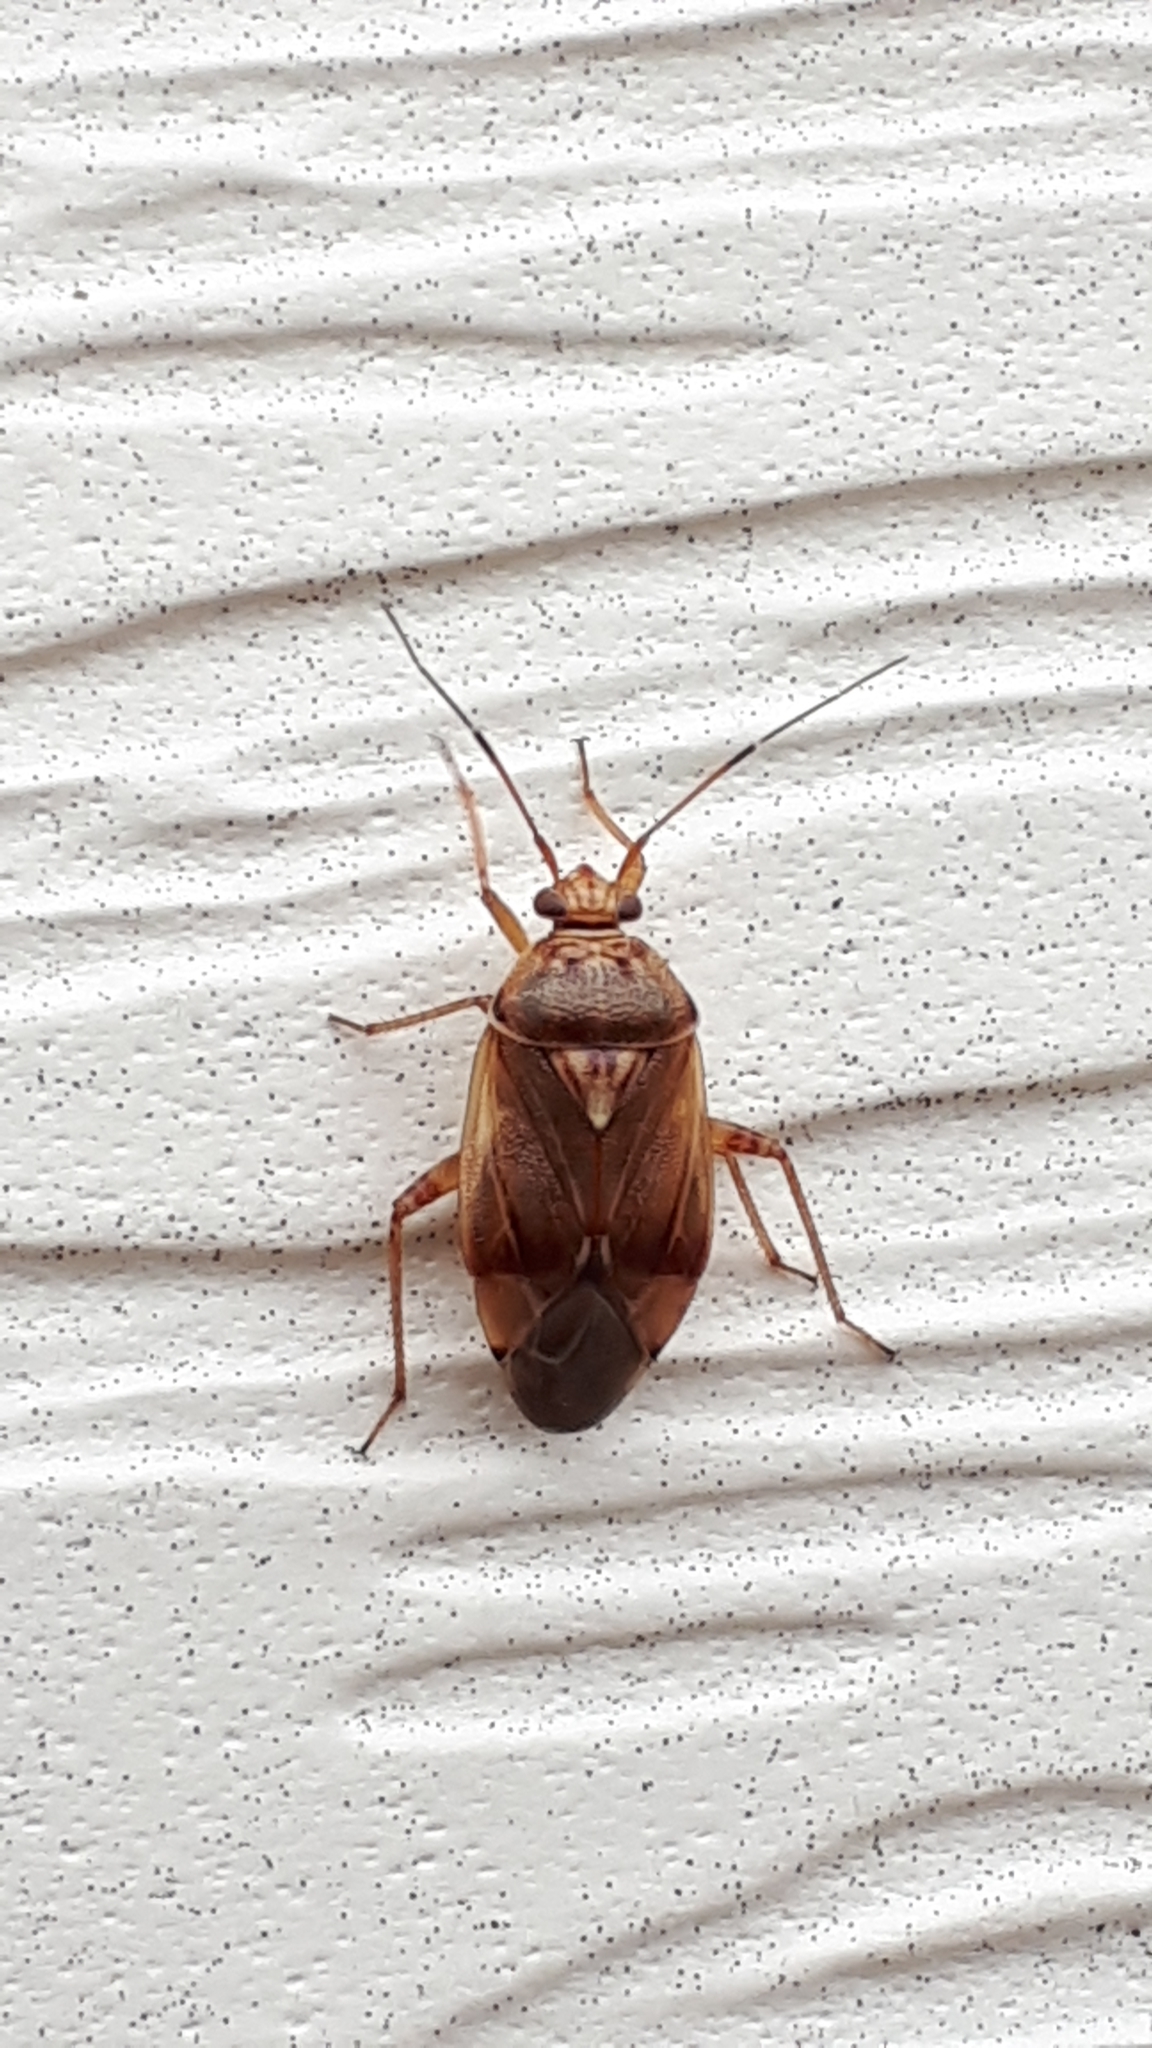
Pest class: lygus_bug